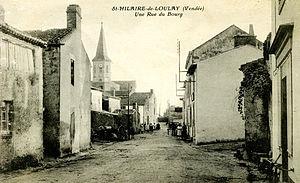
Une rue du bourg, Saint-hilaire-de-Loulay
Saint-Hilaire-de-Loulay est une ancienne commune française située dans le département de la Vendée en région Pays de la Loire. Petite ville, Saint-Hilaire-de-Loulay était peuplée de 4533 habitants en 2016. Elle fait partie depuis 2019 de la commune de Montaigu-Vendée.